Babë Dud Karbunara

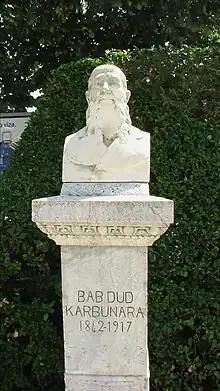
Monument in Berat

In November 1912, he participated as a delegate and signatory of Berat in the Assembly of Vlorë, in which the independence of Albania was declared and a national congress was formed. The deputies of the national congress also elected eighteen delegates of the assembly to form the Albanian Senate, of which Ajdin Draga was a member as a senator of Berat.
On June 30, 1914, he was attacked by pro-Ottoman Islamic rebels led by Essadist Musa Qazimi. He was brutally beaten after being questioned "Are you Albanian or Osman (Ottoman)?", and after answering "Albanian, just like you are".